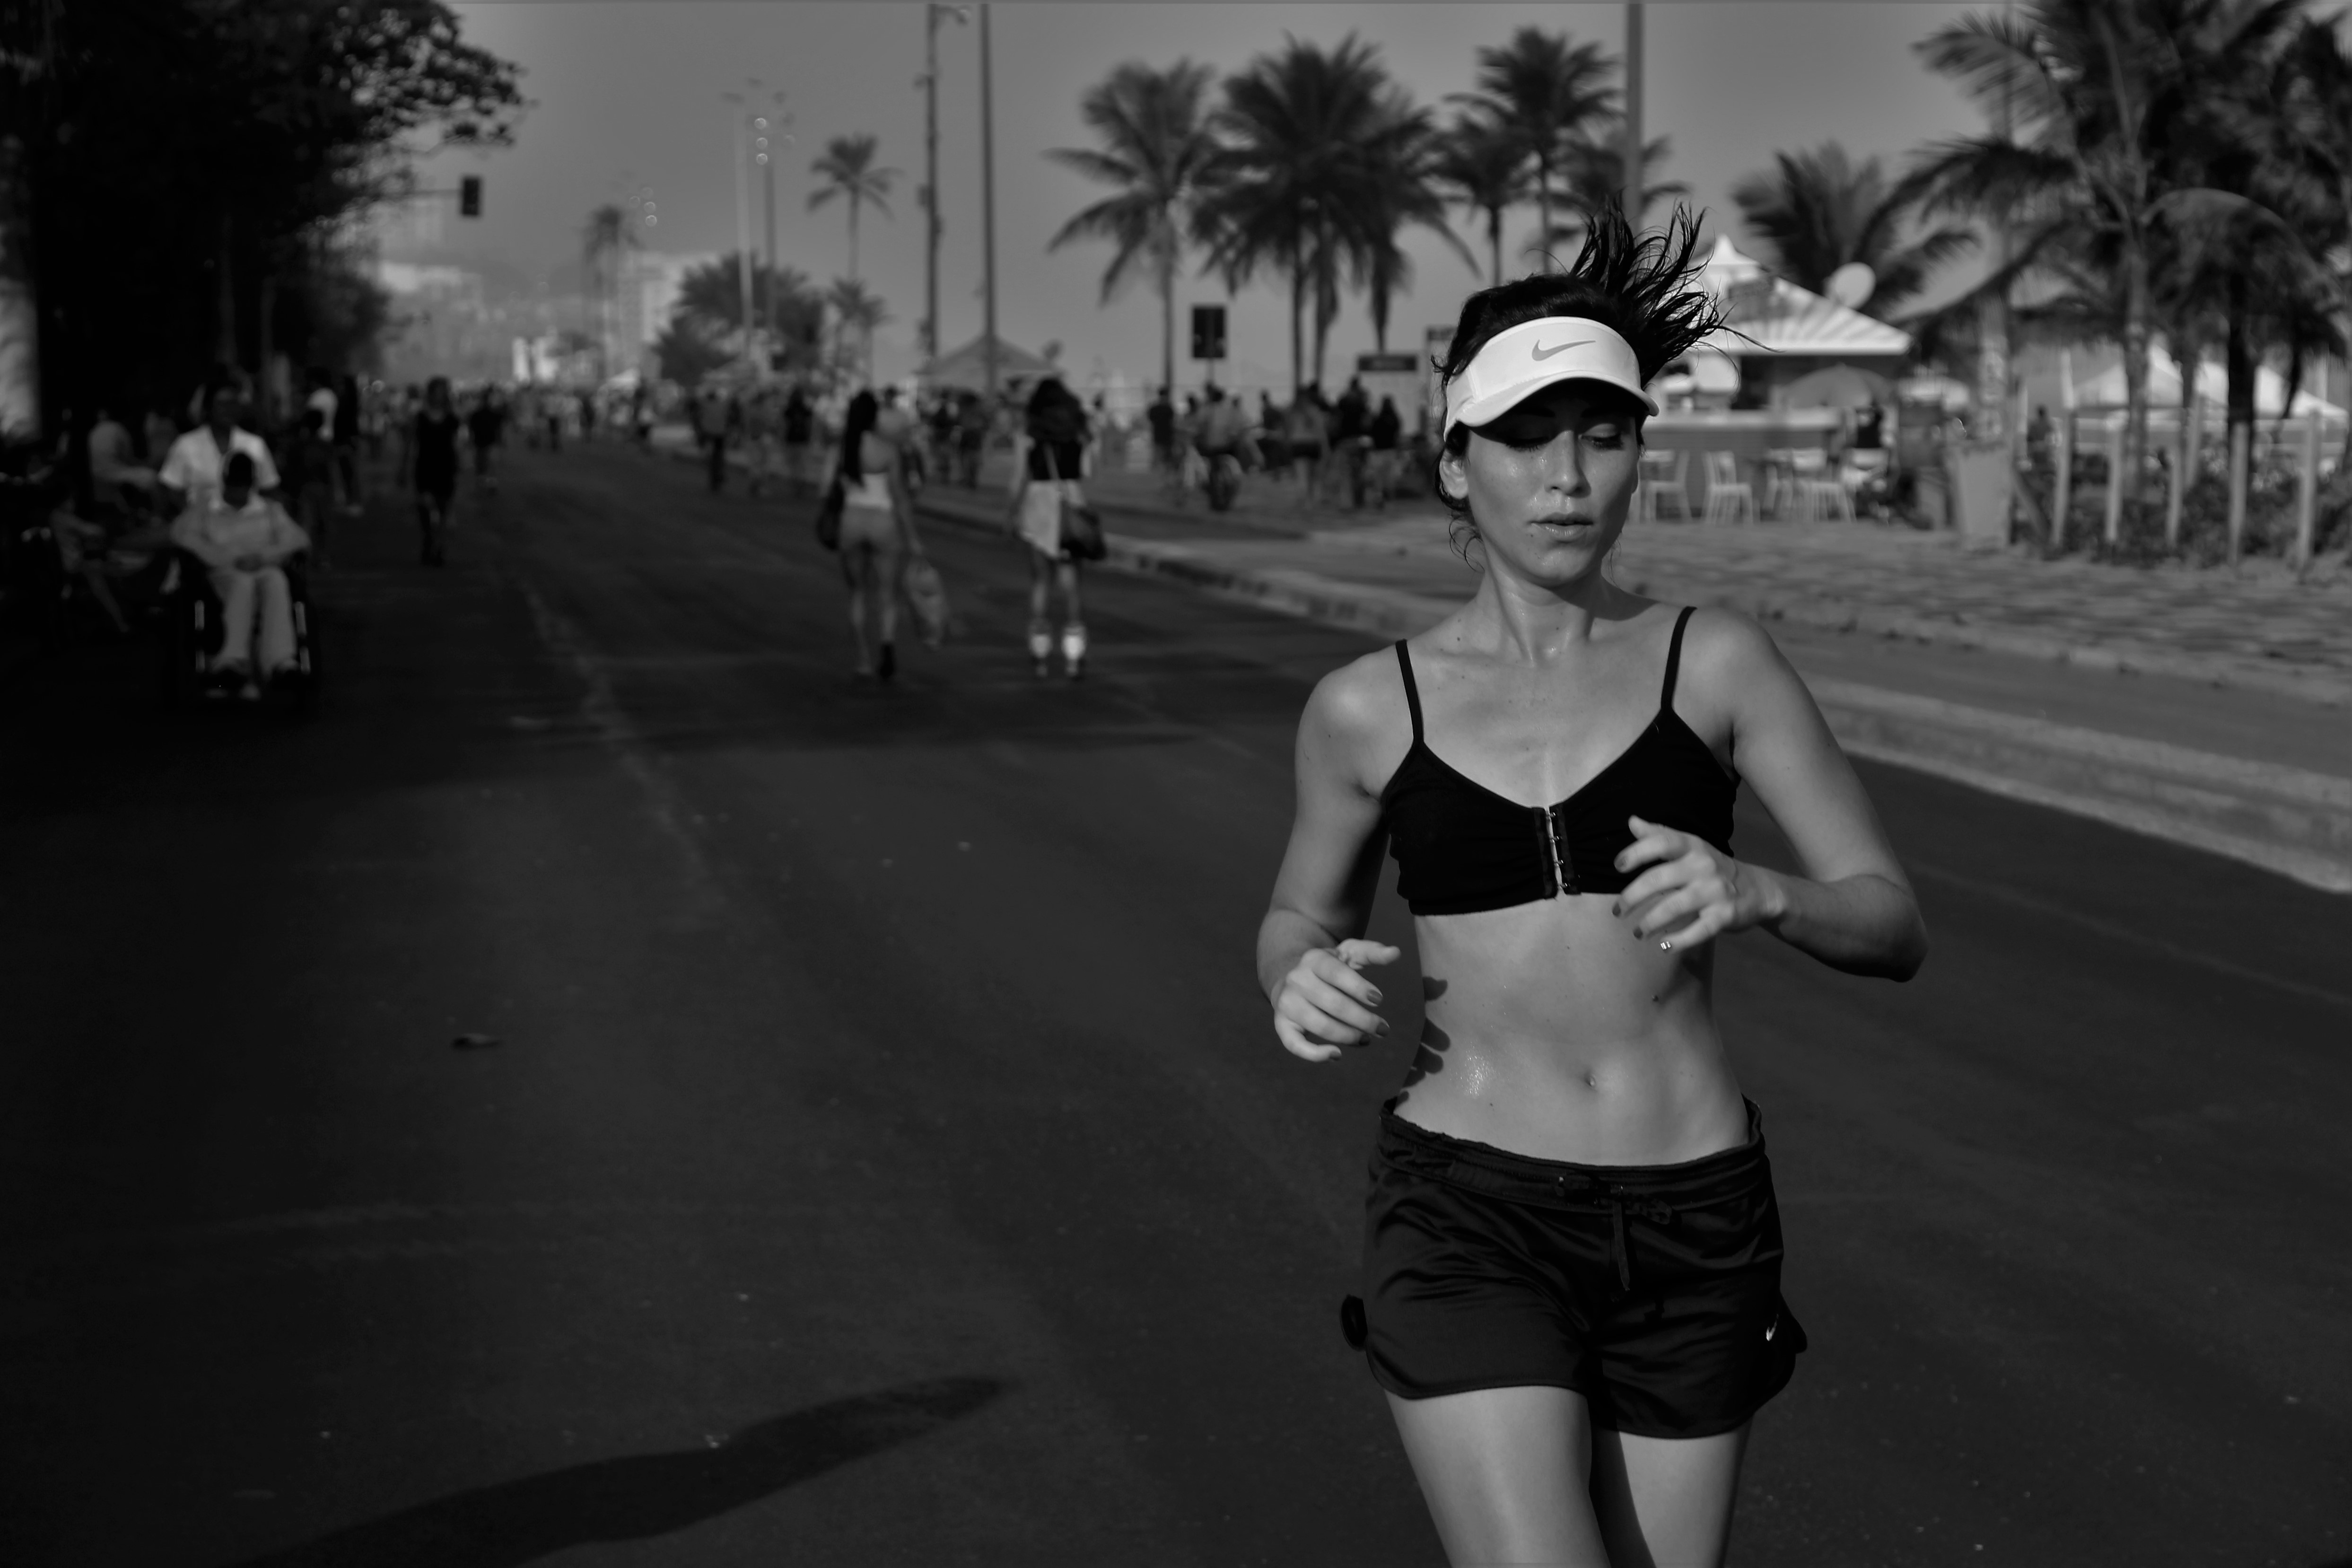
beach, sand, person, black and white, white, running, summer, recreation, walk, jogging, exercise, black, monochrome, heat, muscle, cycling, race, sports, holidays, photograph, endurance, beira mar, physical exercise, summer jogging, monochrome photography, outdoor recreation, human action, individual sports